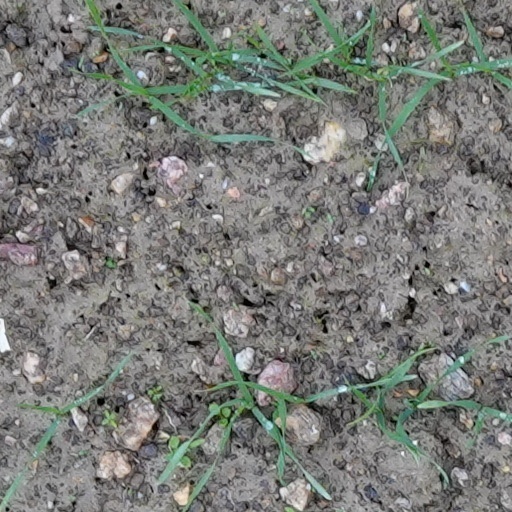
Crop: wheat